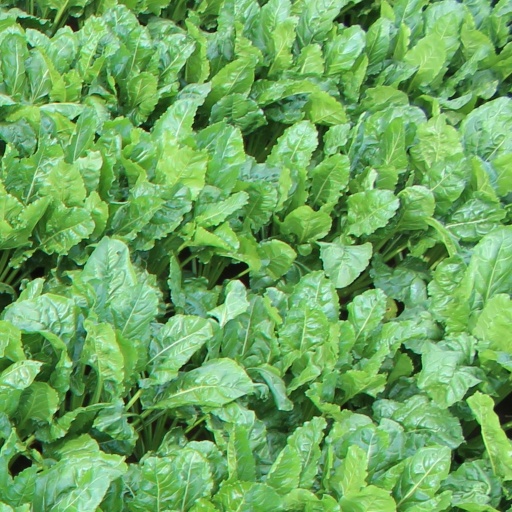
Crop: sugar beet